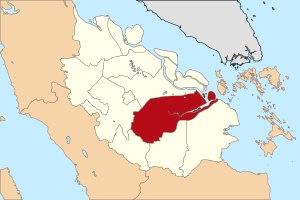
La principauté de Pelalawan était un État princier d'Indonésie dans l'actuelle province de Riau dans l'île de Sumatra. Aujourd'hui, Pelalawanest un kabupaten de la province.